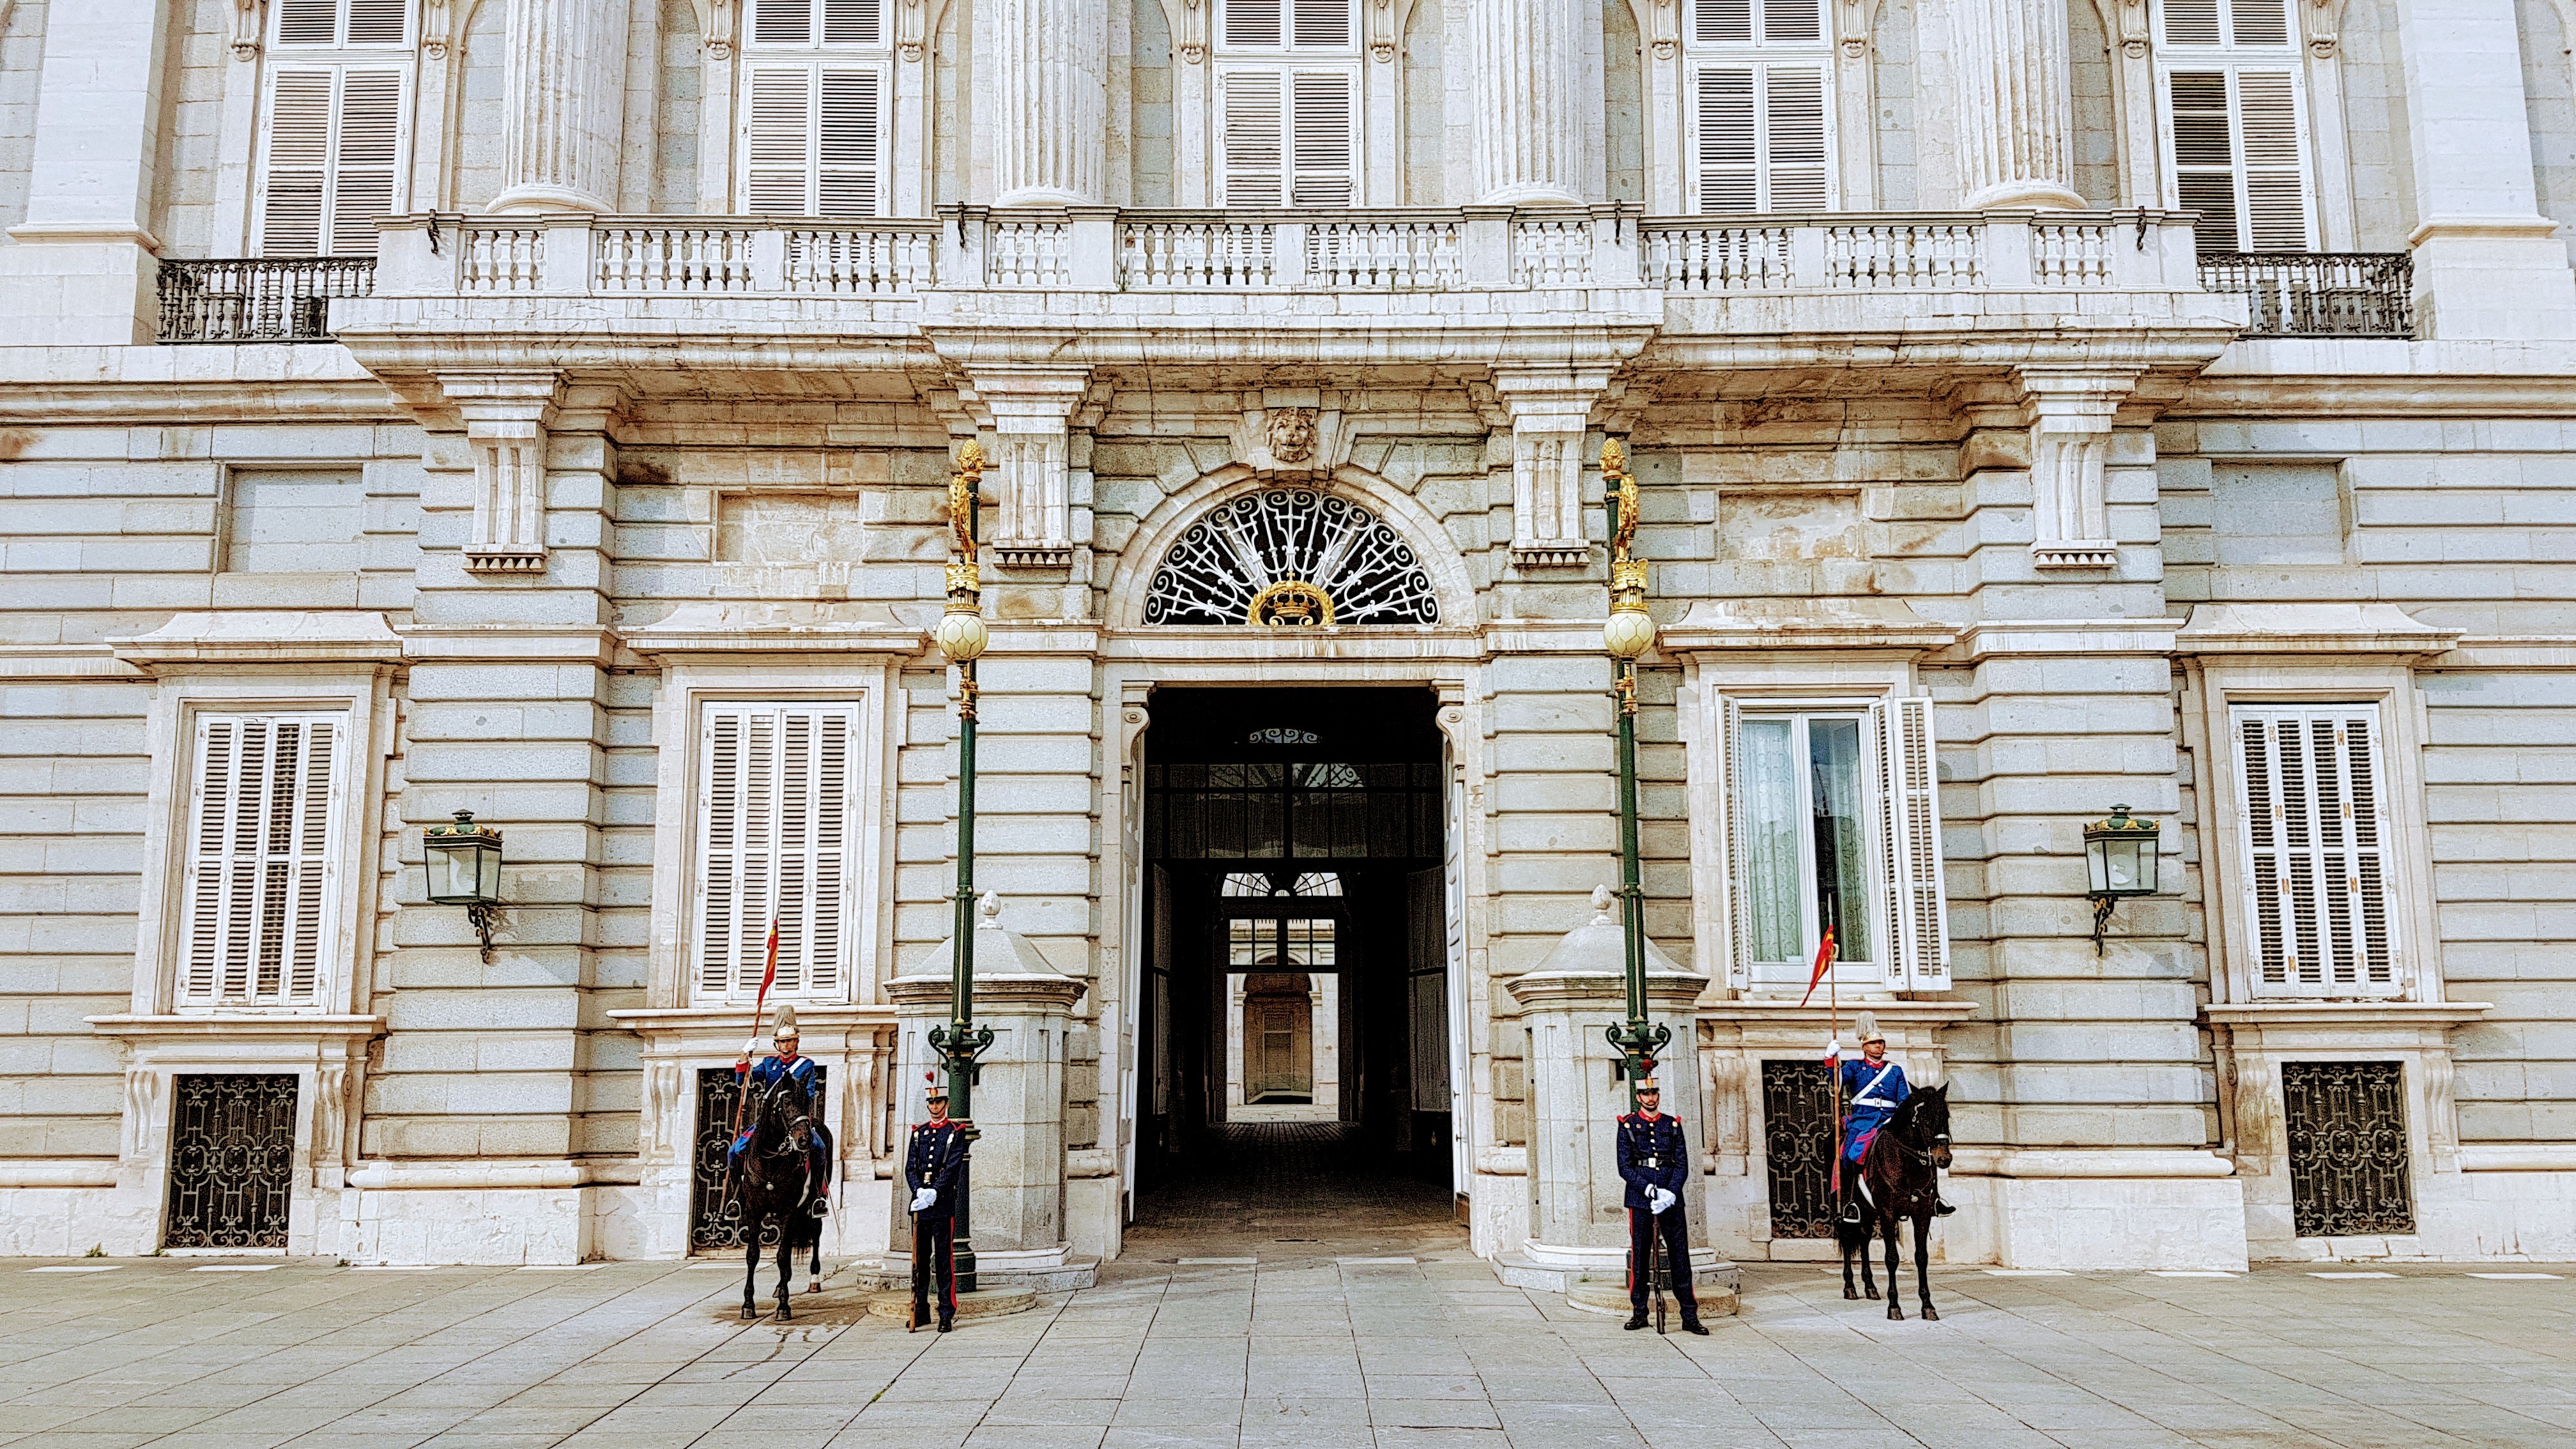
classical architecture, building, facade, window, arch, palace, door, city